As Is (film)

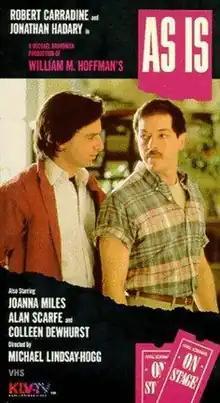
Video cover

As Is is a 1986 American television film directed by Michael Lindsay-Hogg. It was adapted by William M. Hoffman from his 1985 play of the same title. The film stars Jonathan Hadary, Robert Carradine, Colleen Dewhurst and Joanna Miles. It premiered on Showtime on July 27, 1986. Several networks rejected the TV adaptation. Hadary and Carradine were both nominated for CableACE Awards. The movie centers on a group of gay male friends dealing with AIDS in New York City.